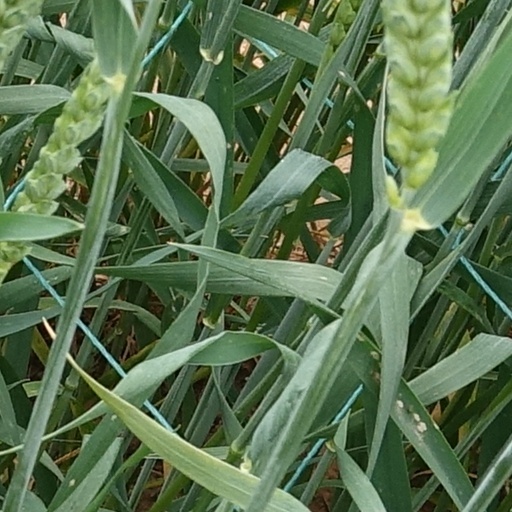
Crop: wheat